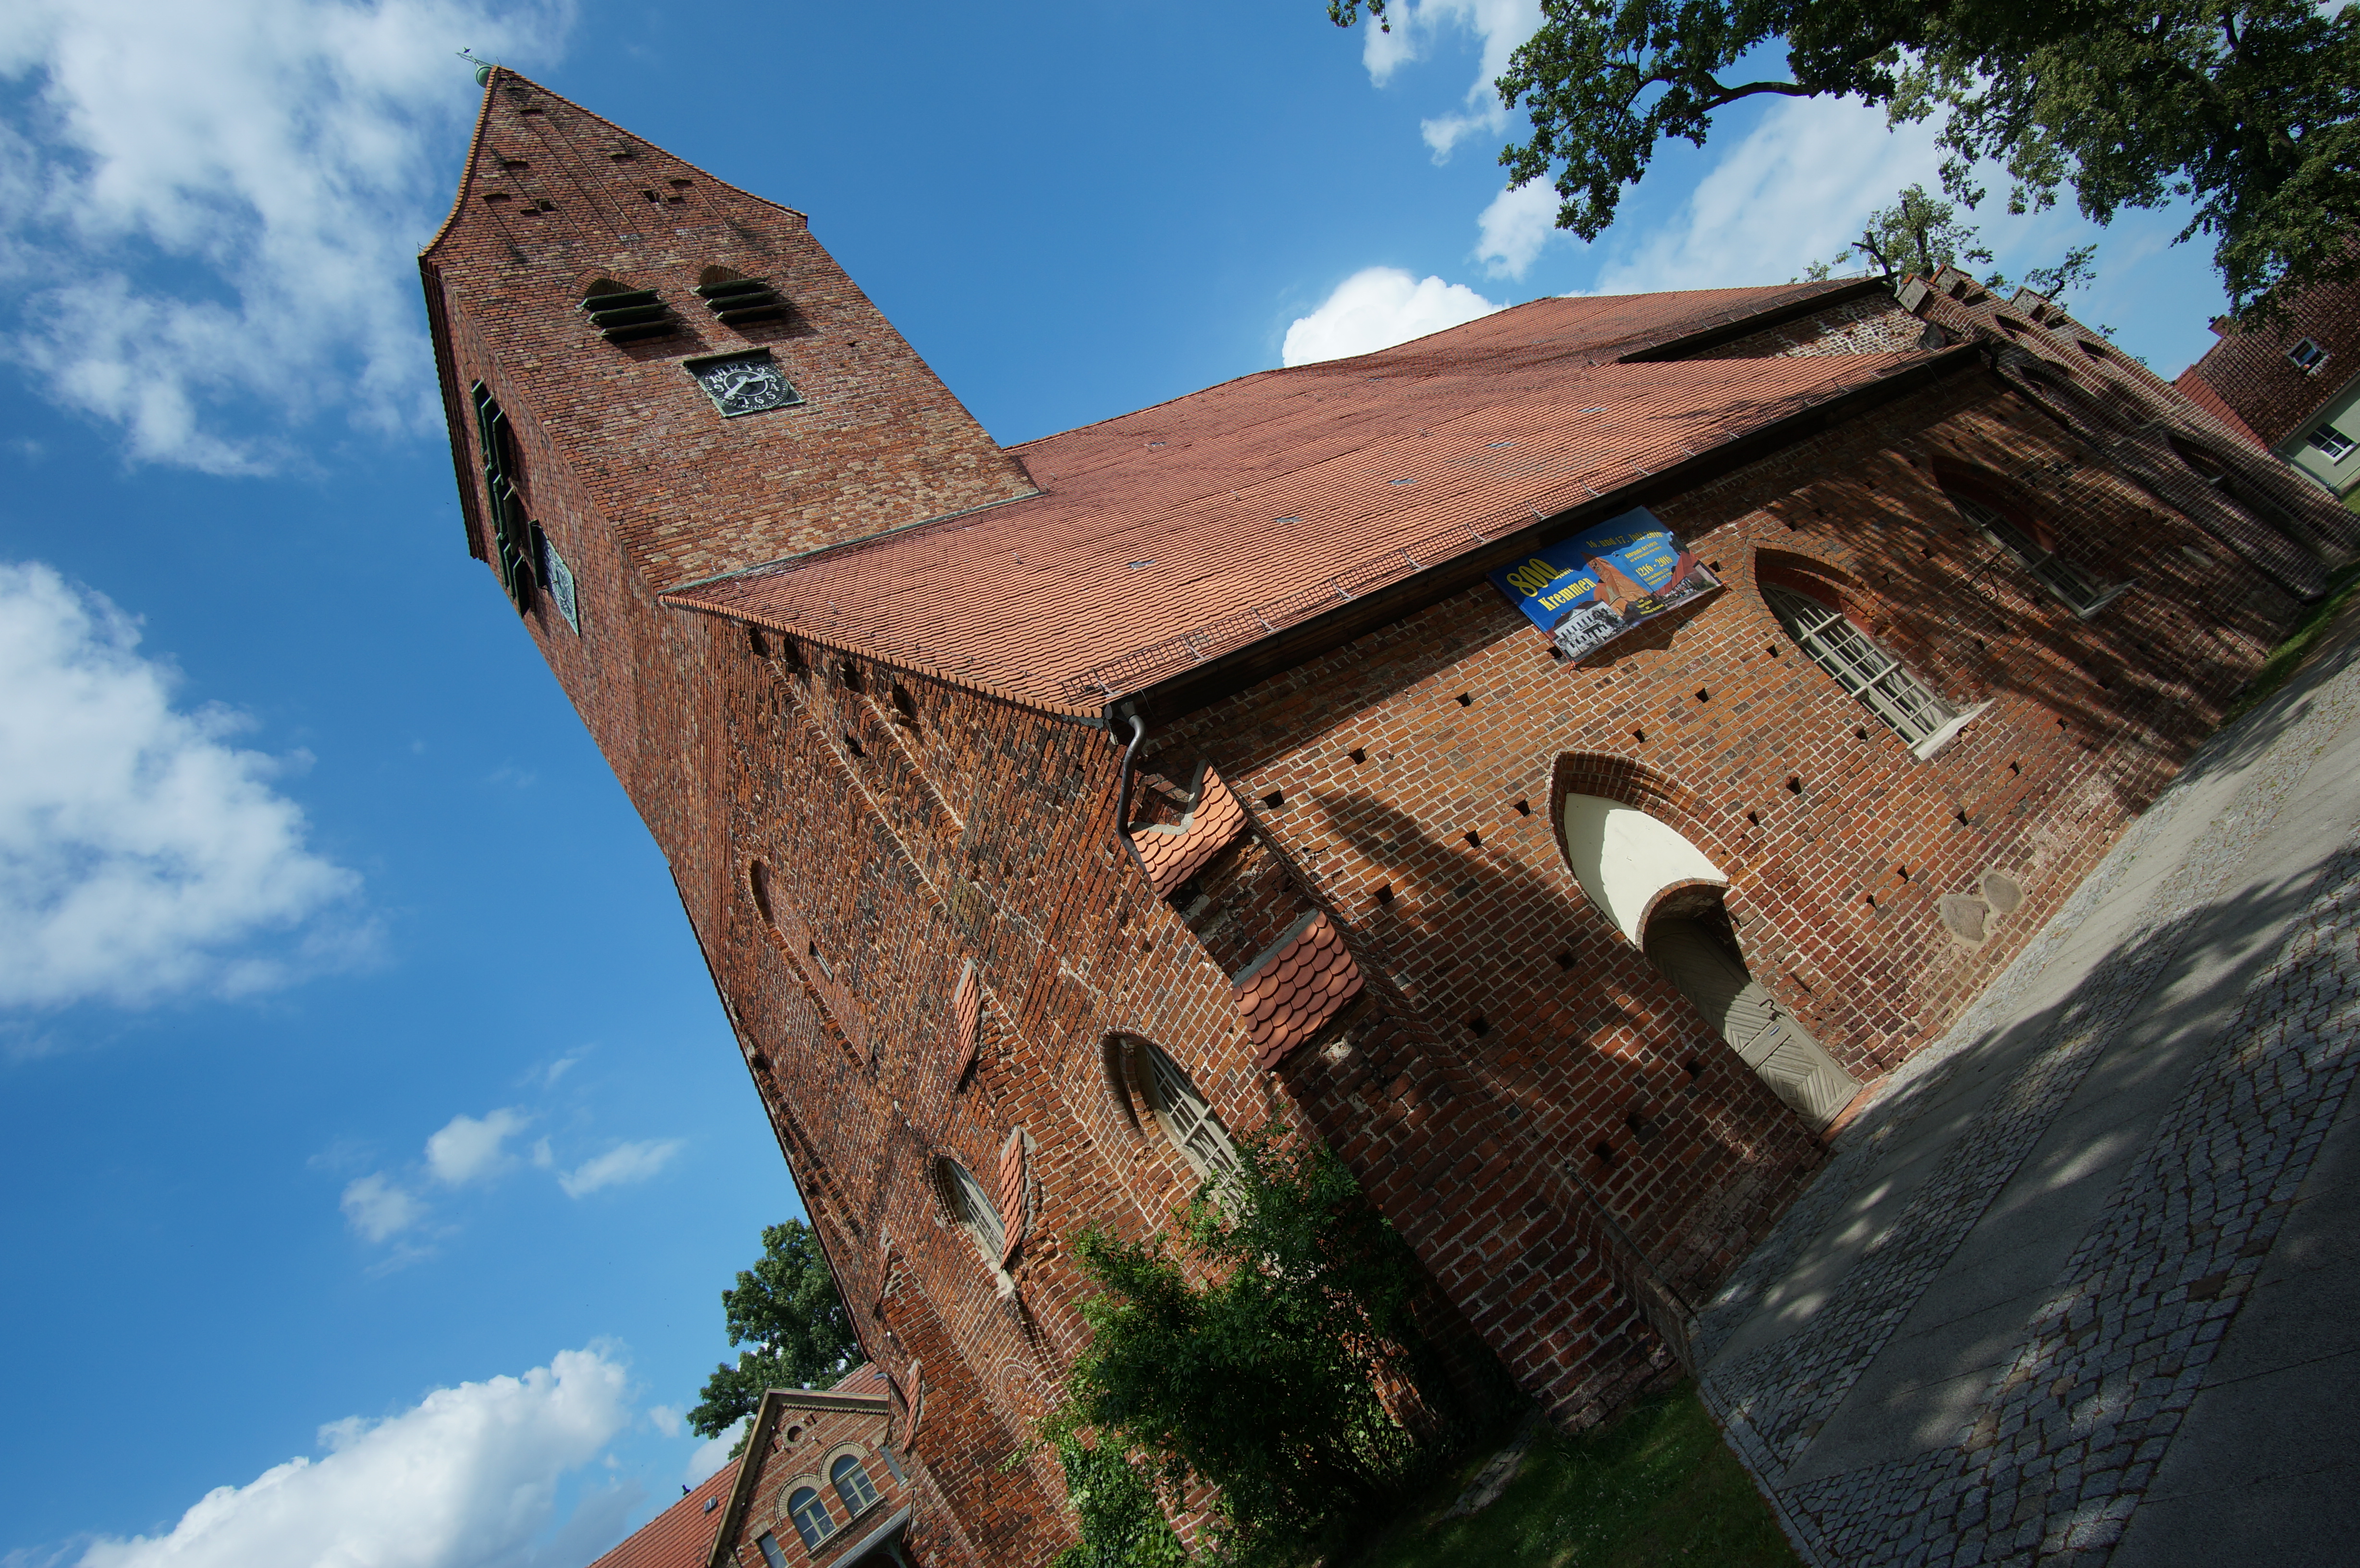
architecture, house, roof, building, village, 2016, germany, deutschland, walimex, 12mm, samyang, sony, nex, nex6, brandenburg, lenstagged, steffenzahn, samyang12mm, walimex12mm, rural area, kremmen